Well counter

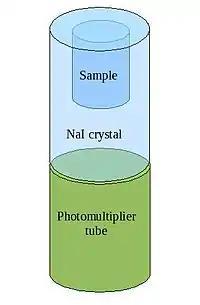

A well counter is a device used for measuring radioactivity in small samples. It usually employs a sodium iodide crystal detector.